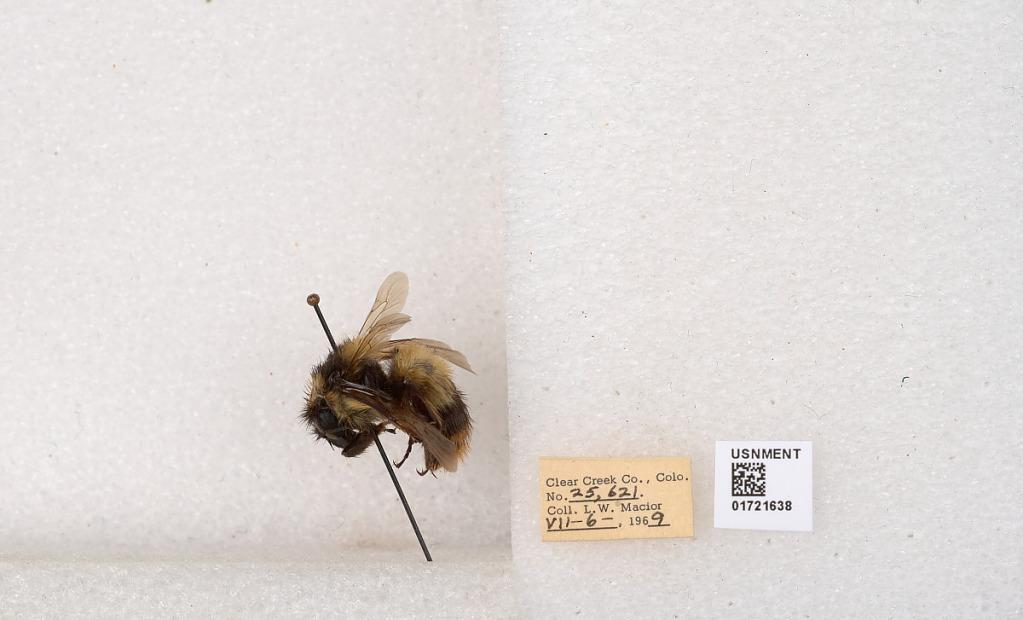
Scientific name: Bombus kirbyellus
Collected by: L. Macior
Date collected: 1969-7-6
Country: United States
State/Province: Colorado
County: Clear Creek
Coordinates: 39.6891, -105.644